Winterhilfswerk

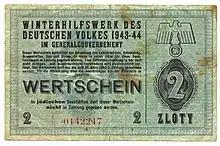
1943 Winterhilfswerk note: GG issue with antisemitic clause

A paper "Monatstürplakette" (monthly placard) was issued to place on one's door or in one's window to show others that one had given and also to keep the roaming bands of charity workers at bay.